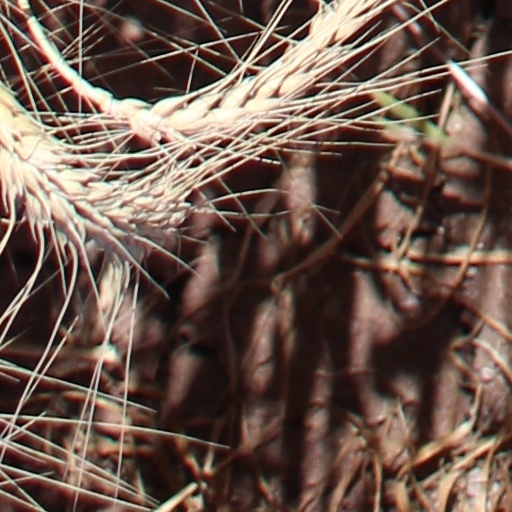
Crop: wheat